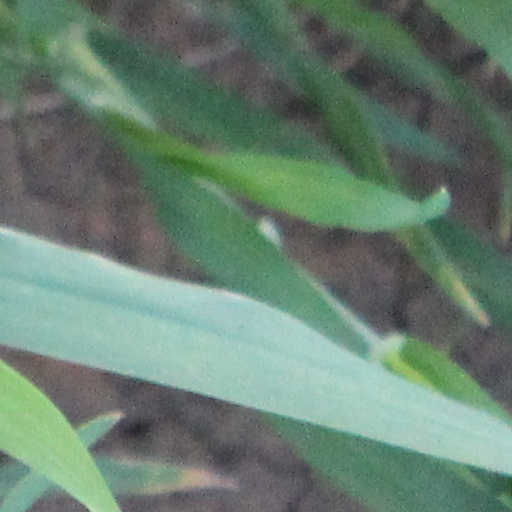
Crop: wheat